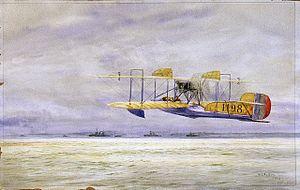
Le White and Thompson No. 3 était un hydravion biplan britannique de la Première Guerre mondiale. Si le prototype de cet appareil fut initialement conçu pour participer à une course aérienne autour du Royaume-Uni, huit exemplaires similaires supplémentaires furent produits pour le Royal Naval Air Service.